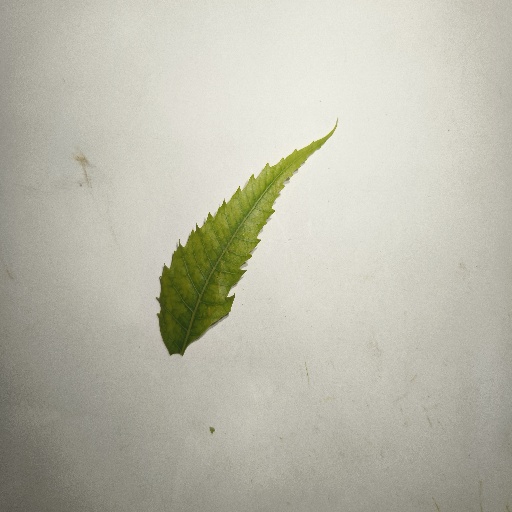
Species: Neem
Leaf condition: Yellow Leaf